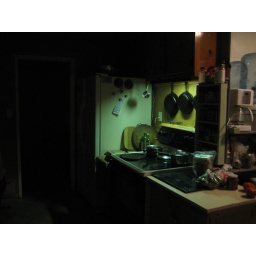
hanging pots, new shelf over the oven and spice rack